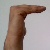
The image shows a hand gesture representing a space in Indian Sign Language.